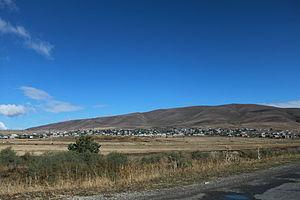
Tsovagyugh est une communauté rurale du marz de Gegharkunik, en Arménie. Elle compte 4 208 habitants en 2008.